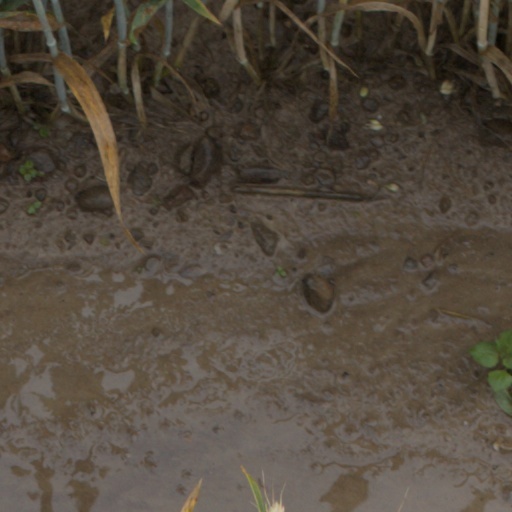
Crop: wheat